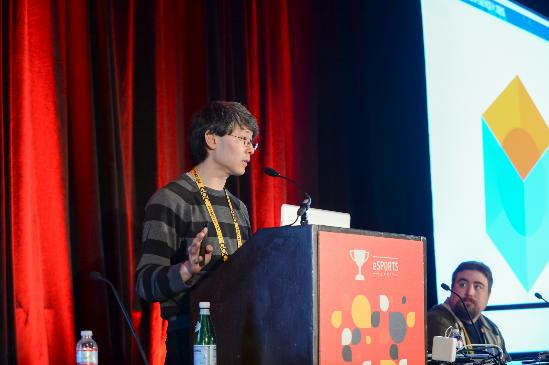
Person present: Yes